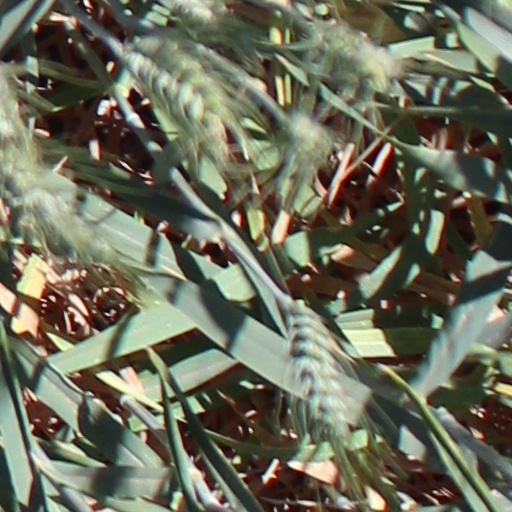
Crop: wheat